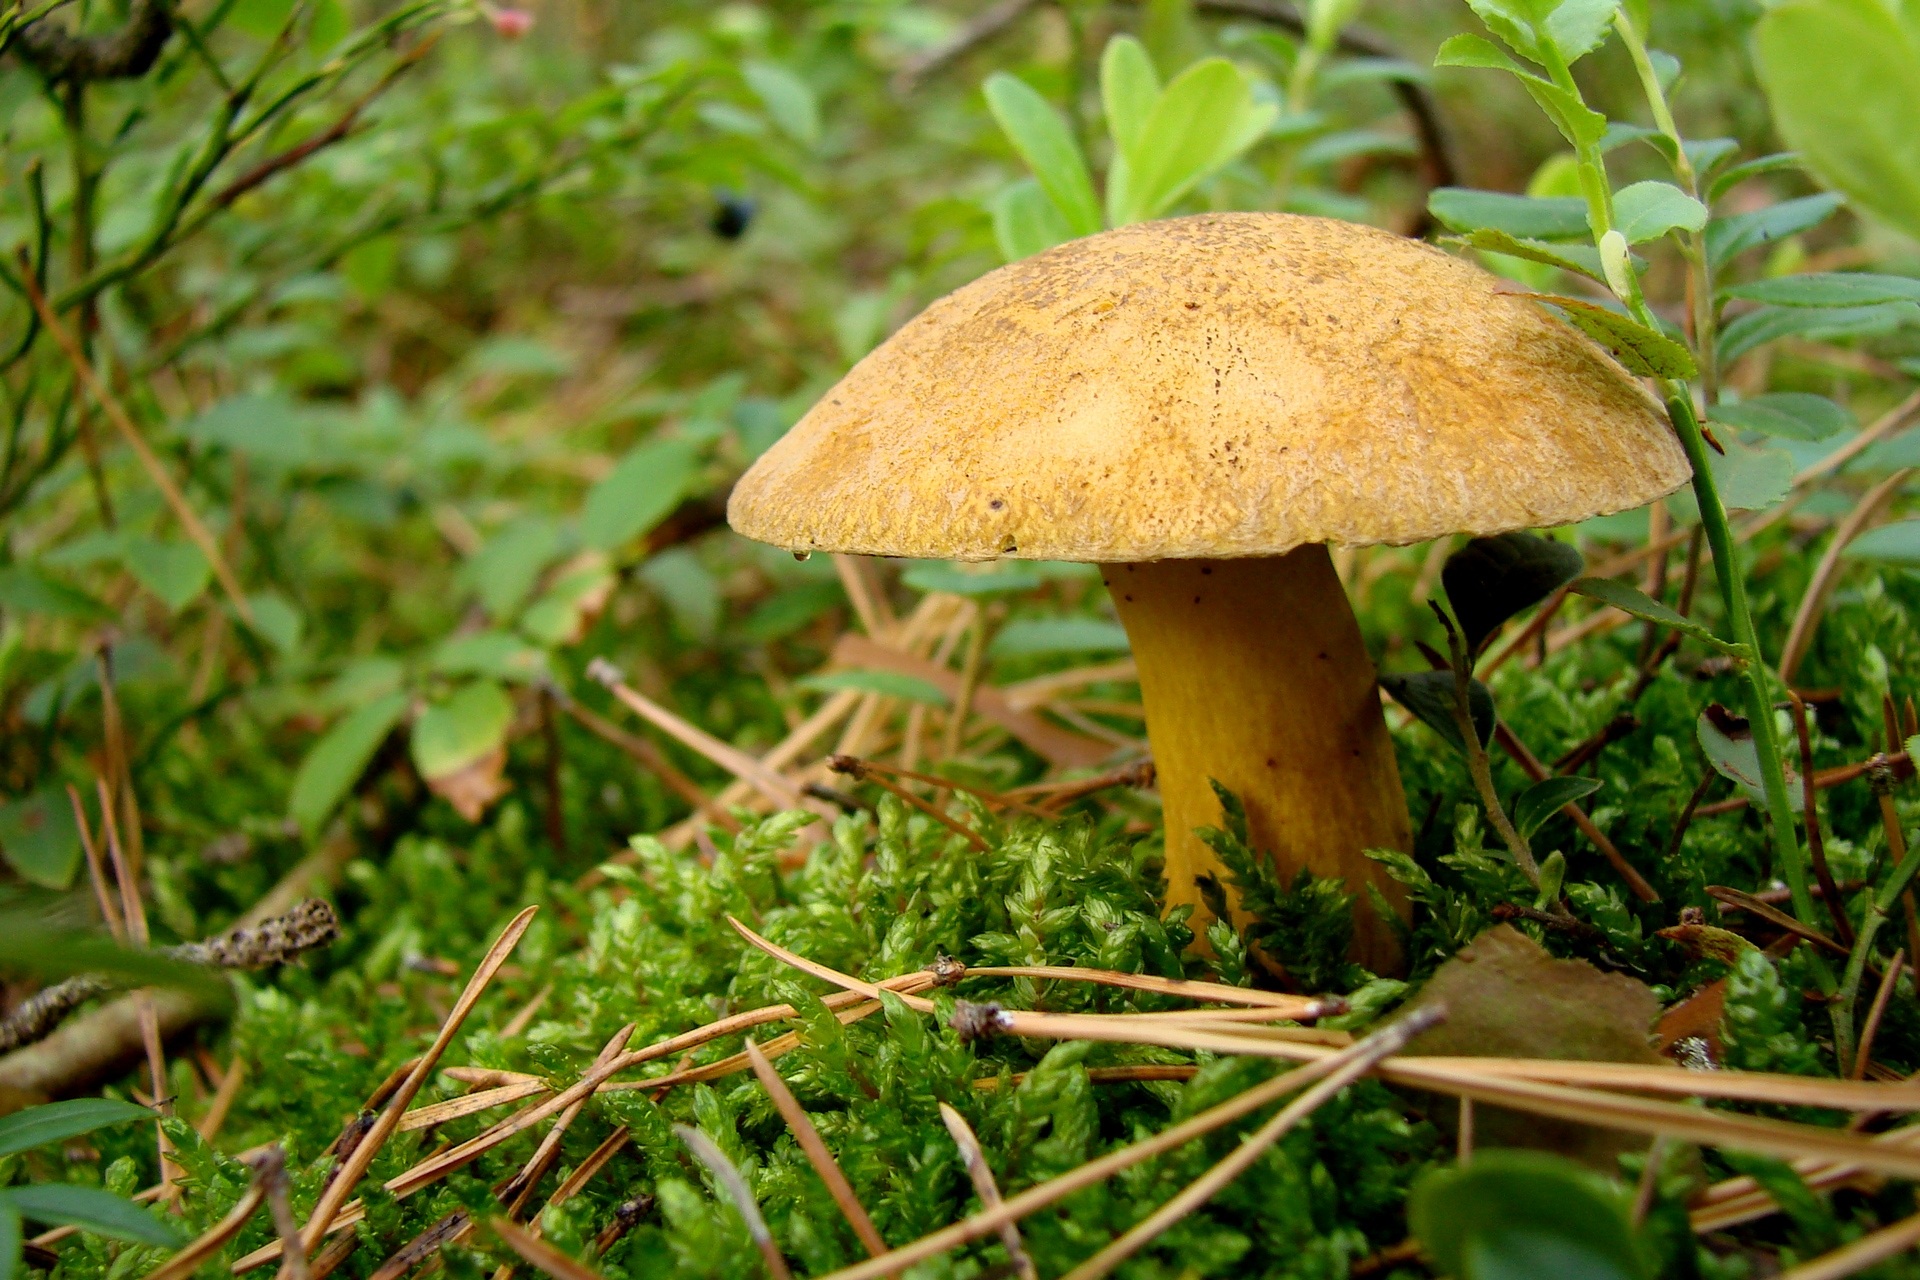
nature, forest, moss, green, autumn, botany, mushroom, flora, fauna, fungus, litter, undergrowth, woodland, habitat, agaric, bolete, agaricus, edible mushroom, natural environment, medicinal mushroom, agaricomycetes, agaricaceae, penny bun